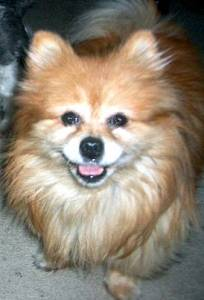
Breed: pomeranian